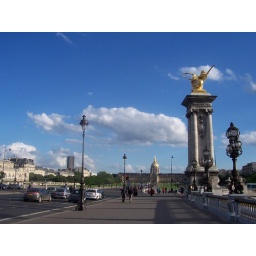
On the bridge to Hotel de Invalides with the building itself in view in the distance